Beating a Dead Horse (album)

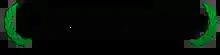
Chewed Up logo

Chewed Up (from Boston, Massachusetts) is the third fictitious band to be featured on the album, and represents the melodic hardcore and hardcore punk genres, like bands such as The Ghost Inside, Counterparts, Gideon, and Stick To Your Guns. The band has two songs featured on the album: "Unbreakable" and "Bite the Curb". The band is not featured on the album's deluxe reissue.